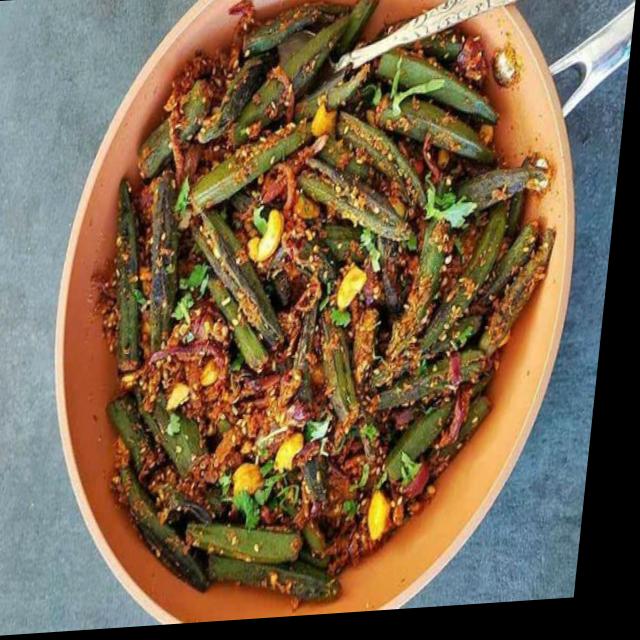
Dish: bhindi_masala